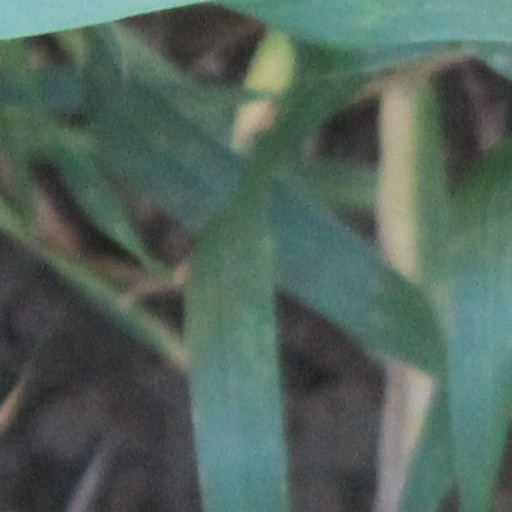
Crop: wheat